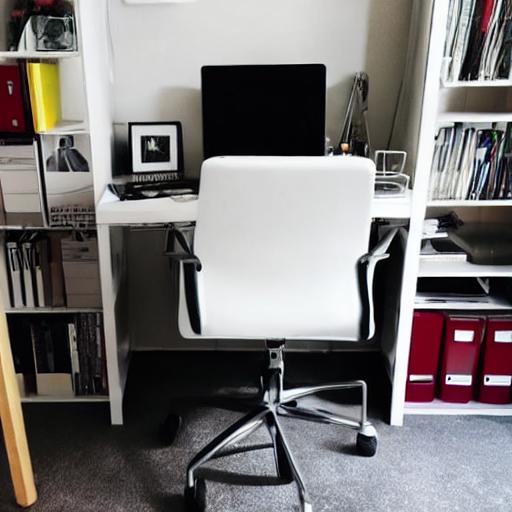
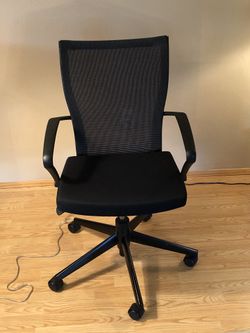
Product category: items_chair
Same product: no